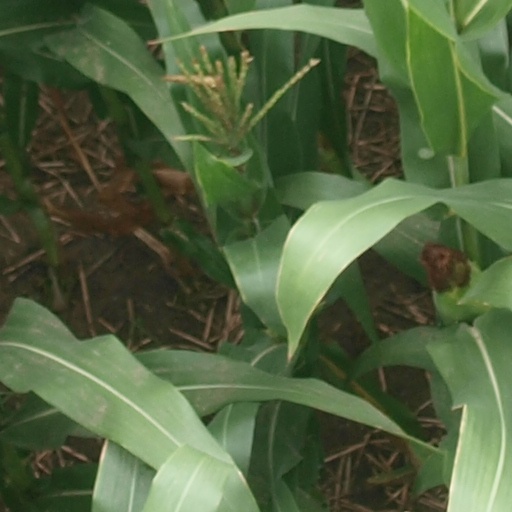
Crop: maize; corn